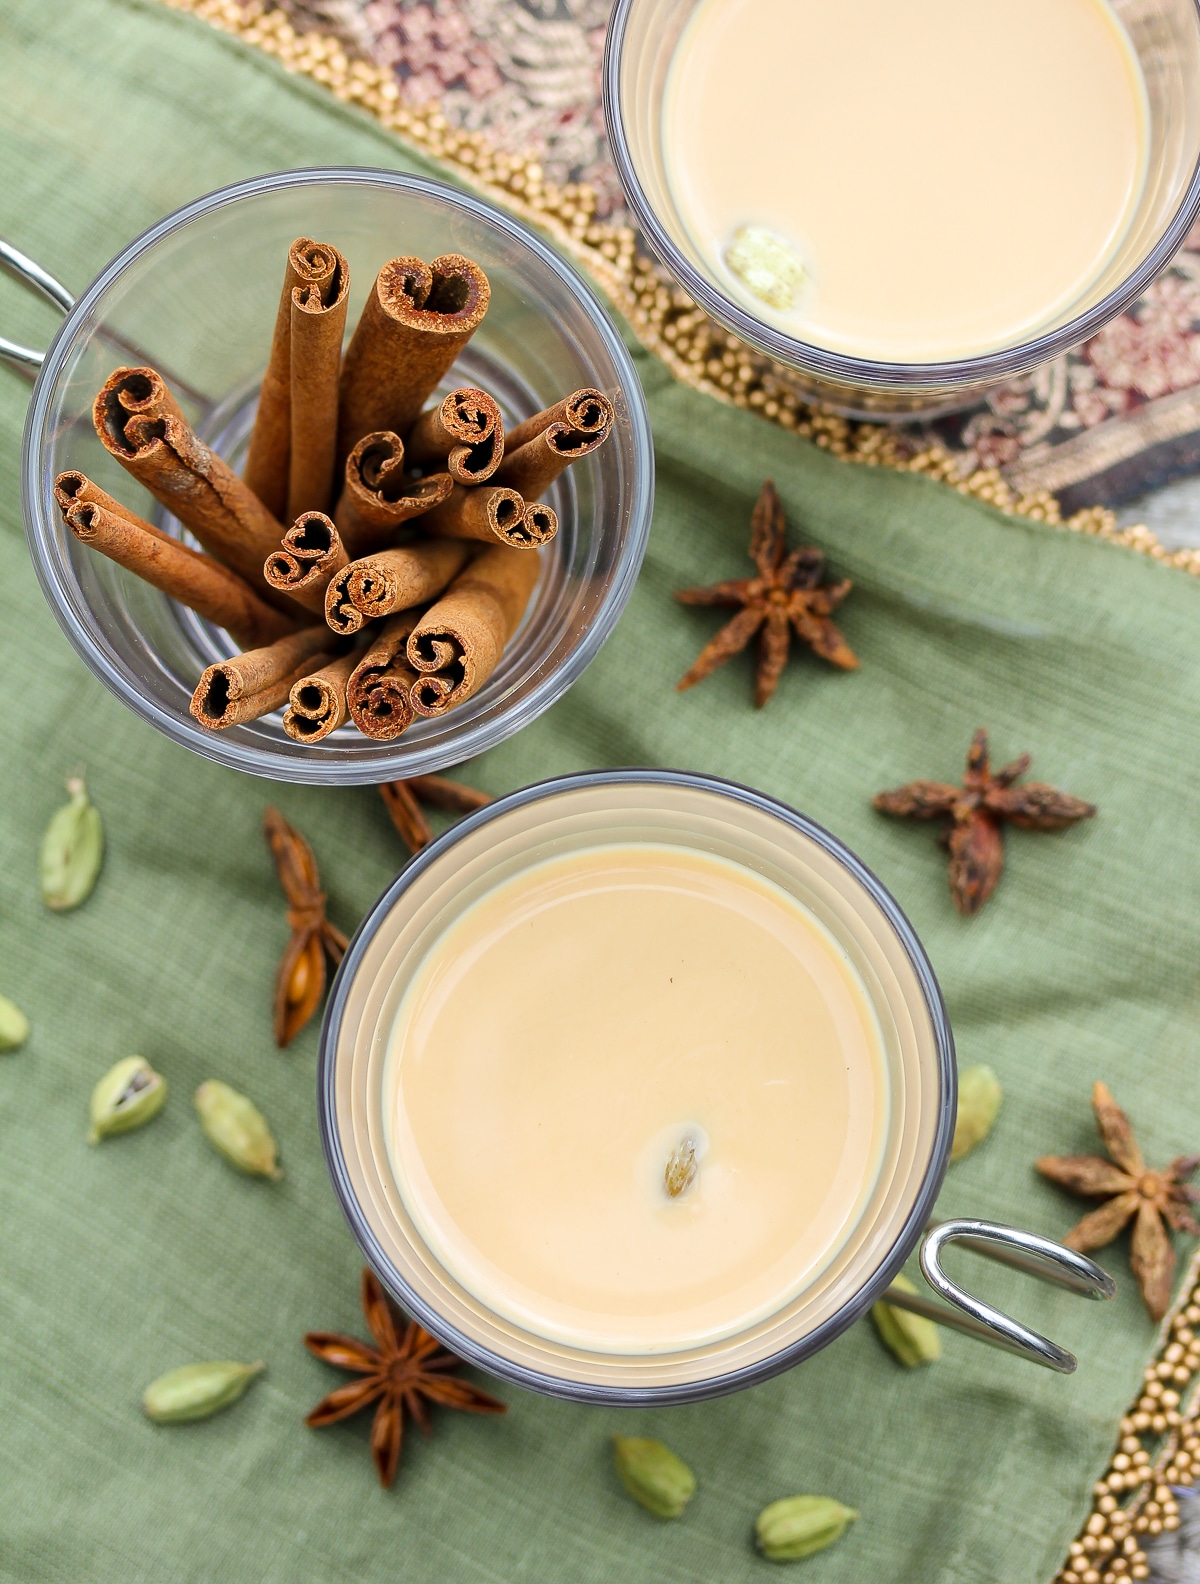
Dish: chai